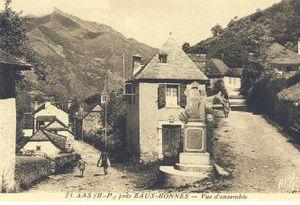
Aas est une ancienne commune française du département des Pyrénées-Atlantiques. En 1861, la commune est absorbée par les Eaux-Bonnes. C'est aujourd'hui un village d'une centaine d'habitants.